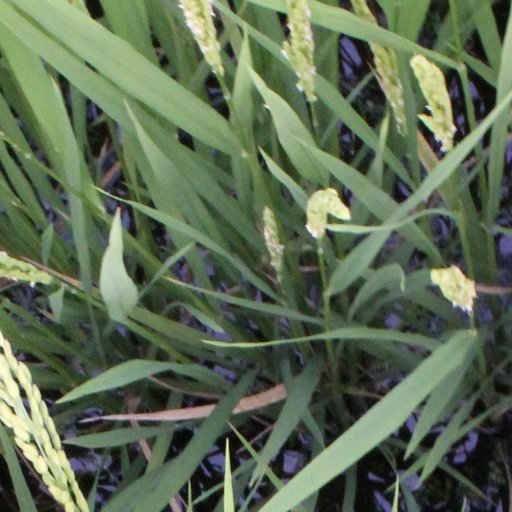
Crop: rice